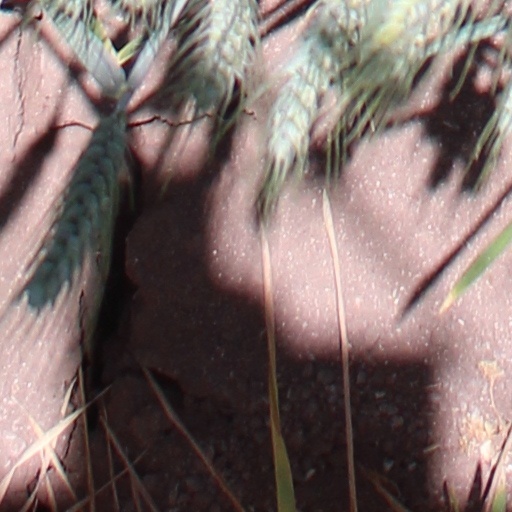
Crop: wheat